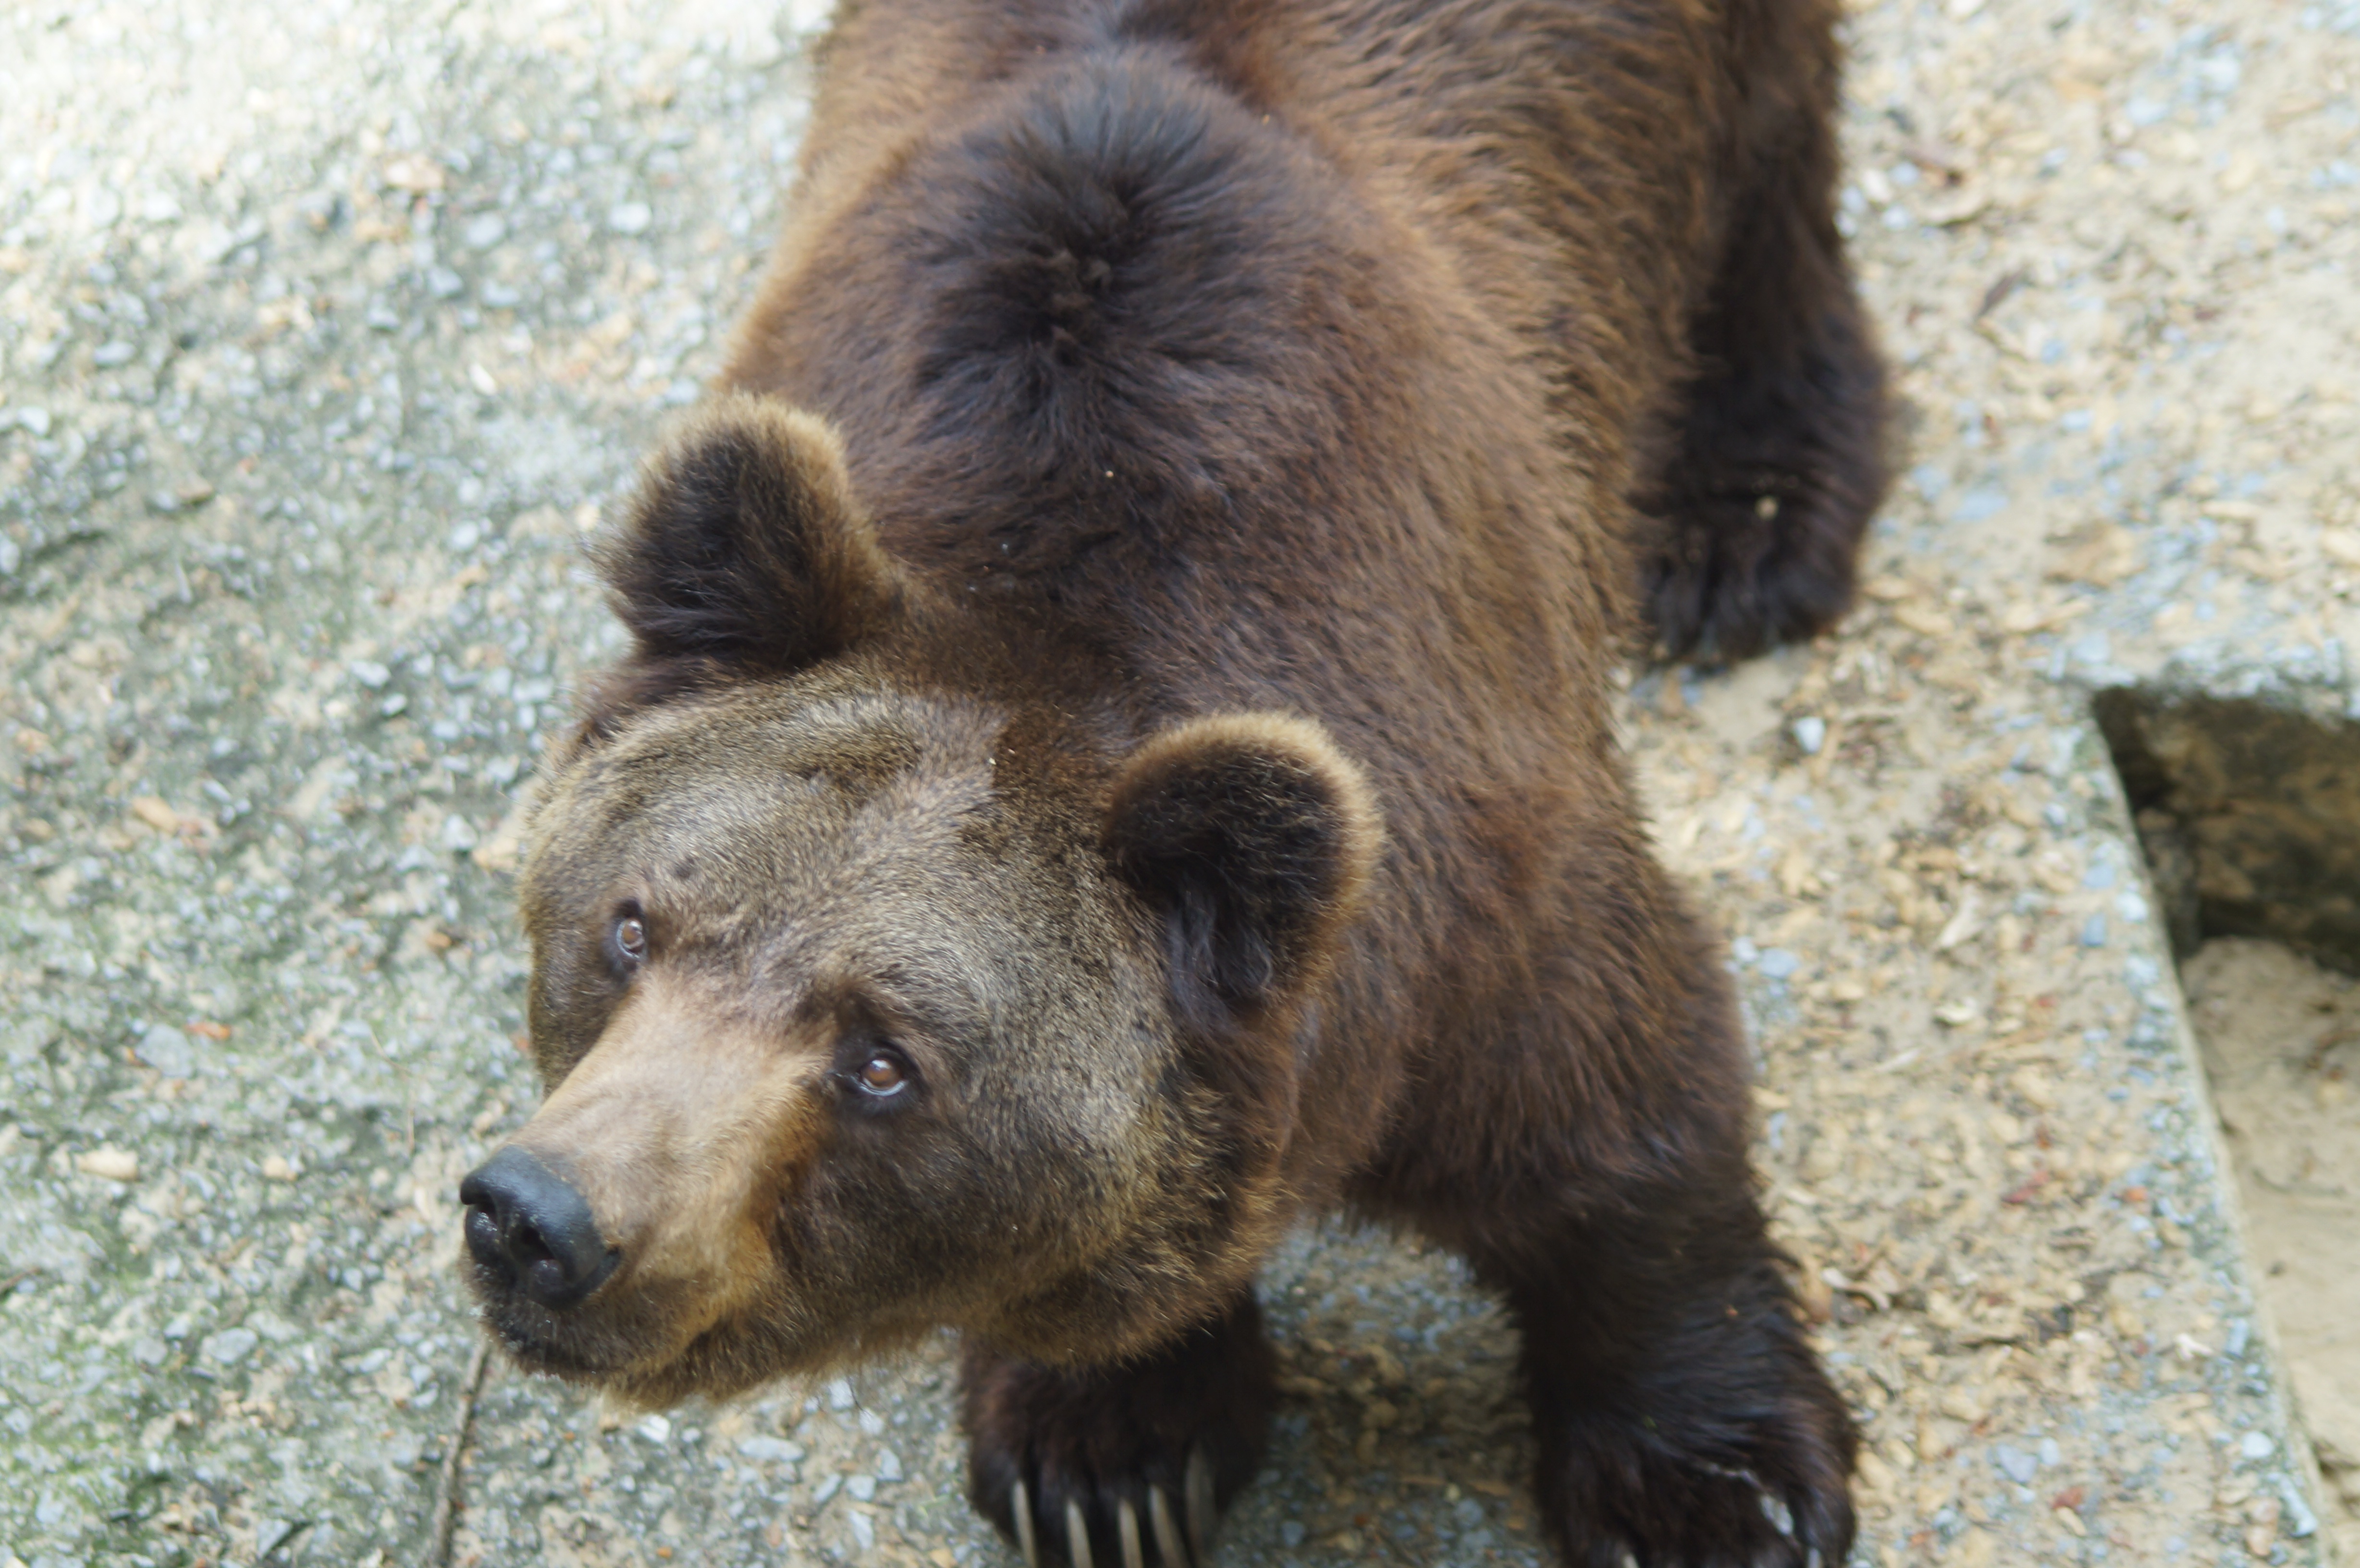
animal, bear, wildlife, zoo, fur, fluffy, weather, mammal, predator, fauna, brown bear, posing, wild animal, snout, vertebrate, strong, dangerous, teddy, nature park, wildlife park, grizzly bear, dog breed group, american black bear, master petz